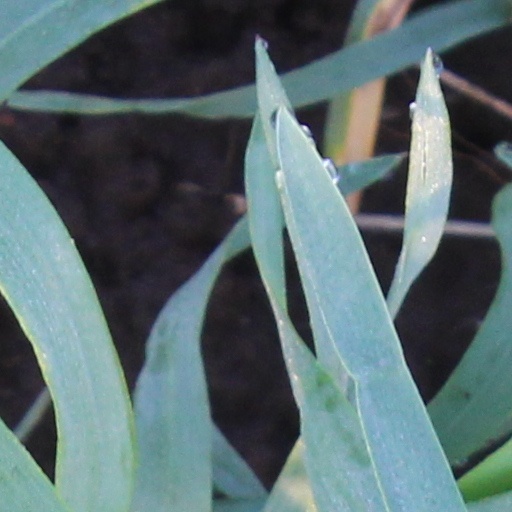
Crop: wheat